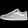
Label: Sneaker